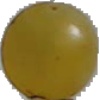
Label: Grape White 3